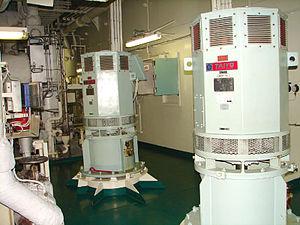
Moteurs électriques des pompes de ballast, pétrolier Algarve